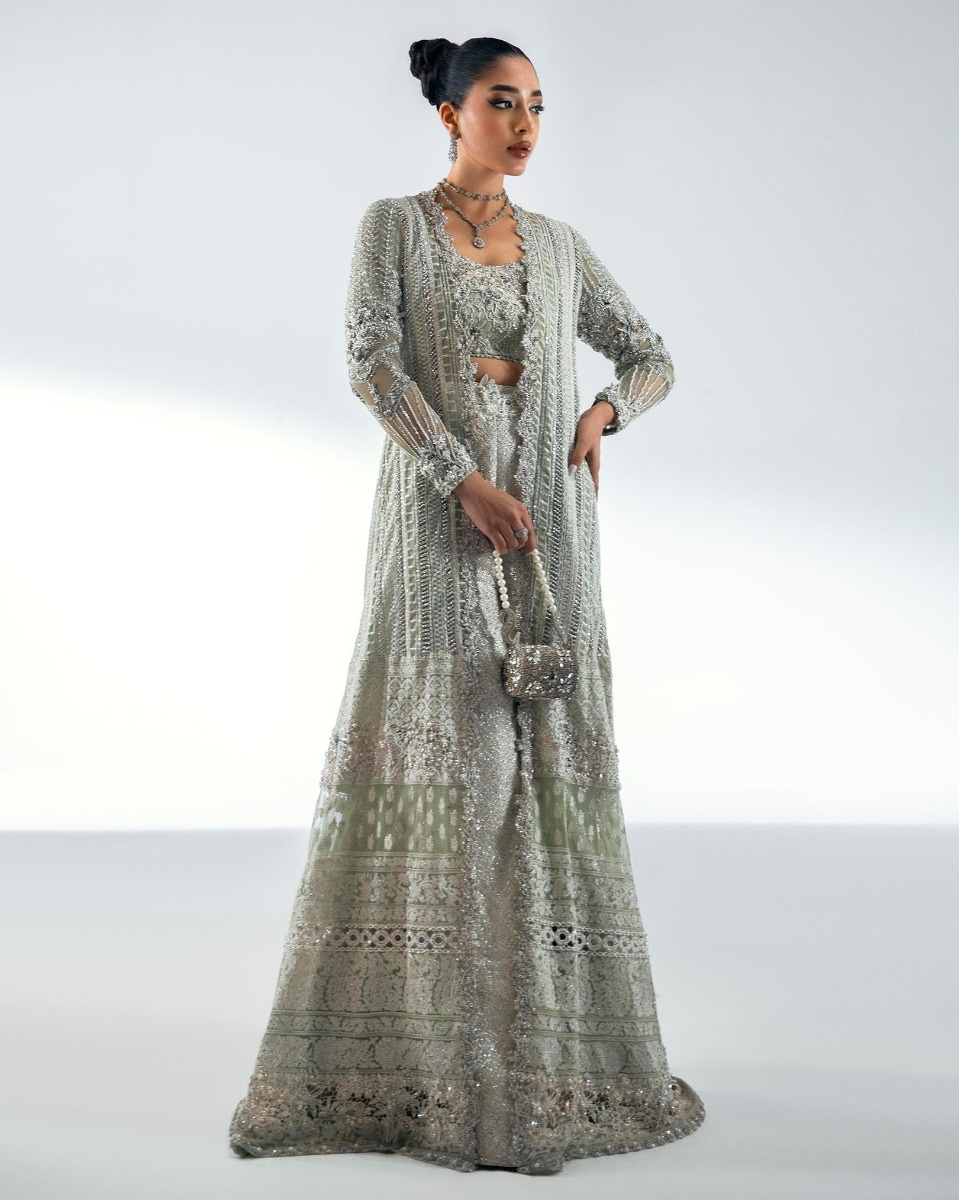
grey embroidered long coat with matching leheng